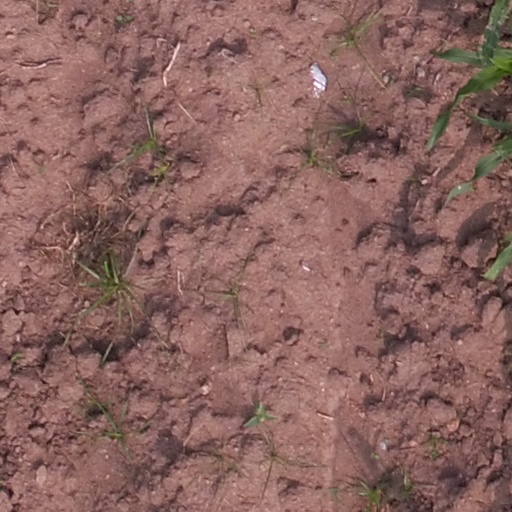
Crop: maize; corn